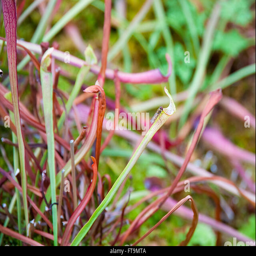
fly on the edge of a pitcher plant